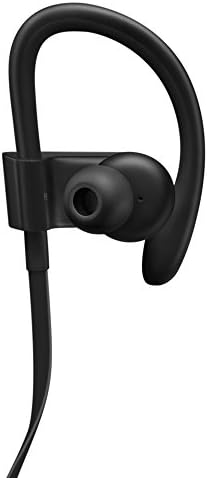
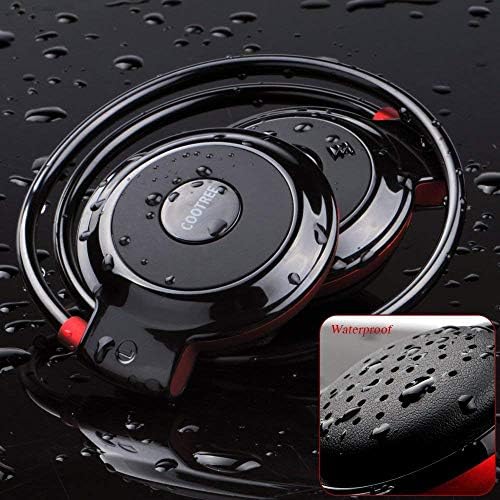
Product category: headphones
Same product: no